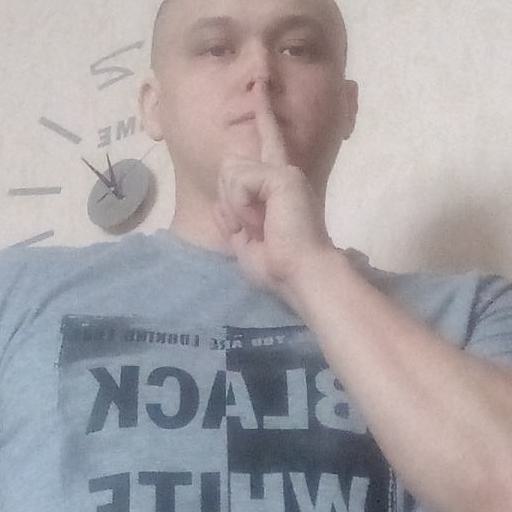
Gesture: mute